Kanu Desai

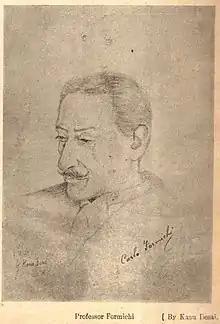
"Carlo Formichi" by Kanu Desai.

Kanu Desai was born in Bharuch, Bombay Presidency, in 1907. Later his family shifted to his maternal uncle's home in Ahmedabad. In 1920, he volunteered at Indian National Congress session in Ahmedabad addressed by Mahatma Gandhi. He joined Ravishankar Raval to learn art in 1922. He was sent to Shantiniketan to study under Nandalal Bose in 1925 through the scholarship of Gujarat Vidyapith. He was thus influenced by Bose and Rabindranath Tagore. In 1930, he joined Gandhi in Dandi March during which he drew many paintings which recorded the event. Later he started drawing silhouette paintings. In 1937, he participated to decorate INC session at Haripura. His drawings published as romantic albums under "Jeevan Mangal" and "Nritya Manjari" titles. After designing coverpages of books, he started designing sets for films in Mumbai. He made plaster casts for the sets in "Ram Rajya" (1945). He worked as an art director for several films including "Baiju Bawra", "Navrang", "Bharat Milap", "Jhanak Jhanak Payal Baaje". He died in 1980.